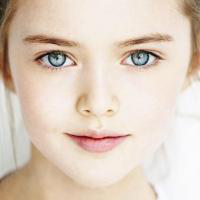
Age group: age 01-10